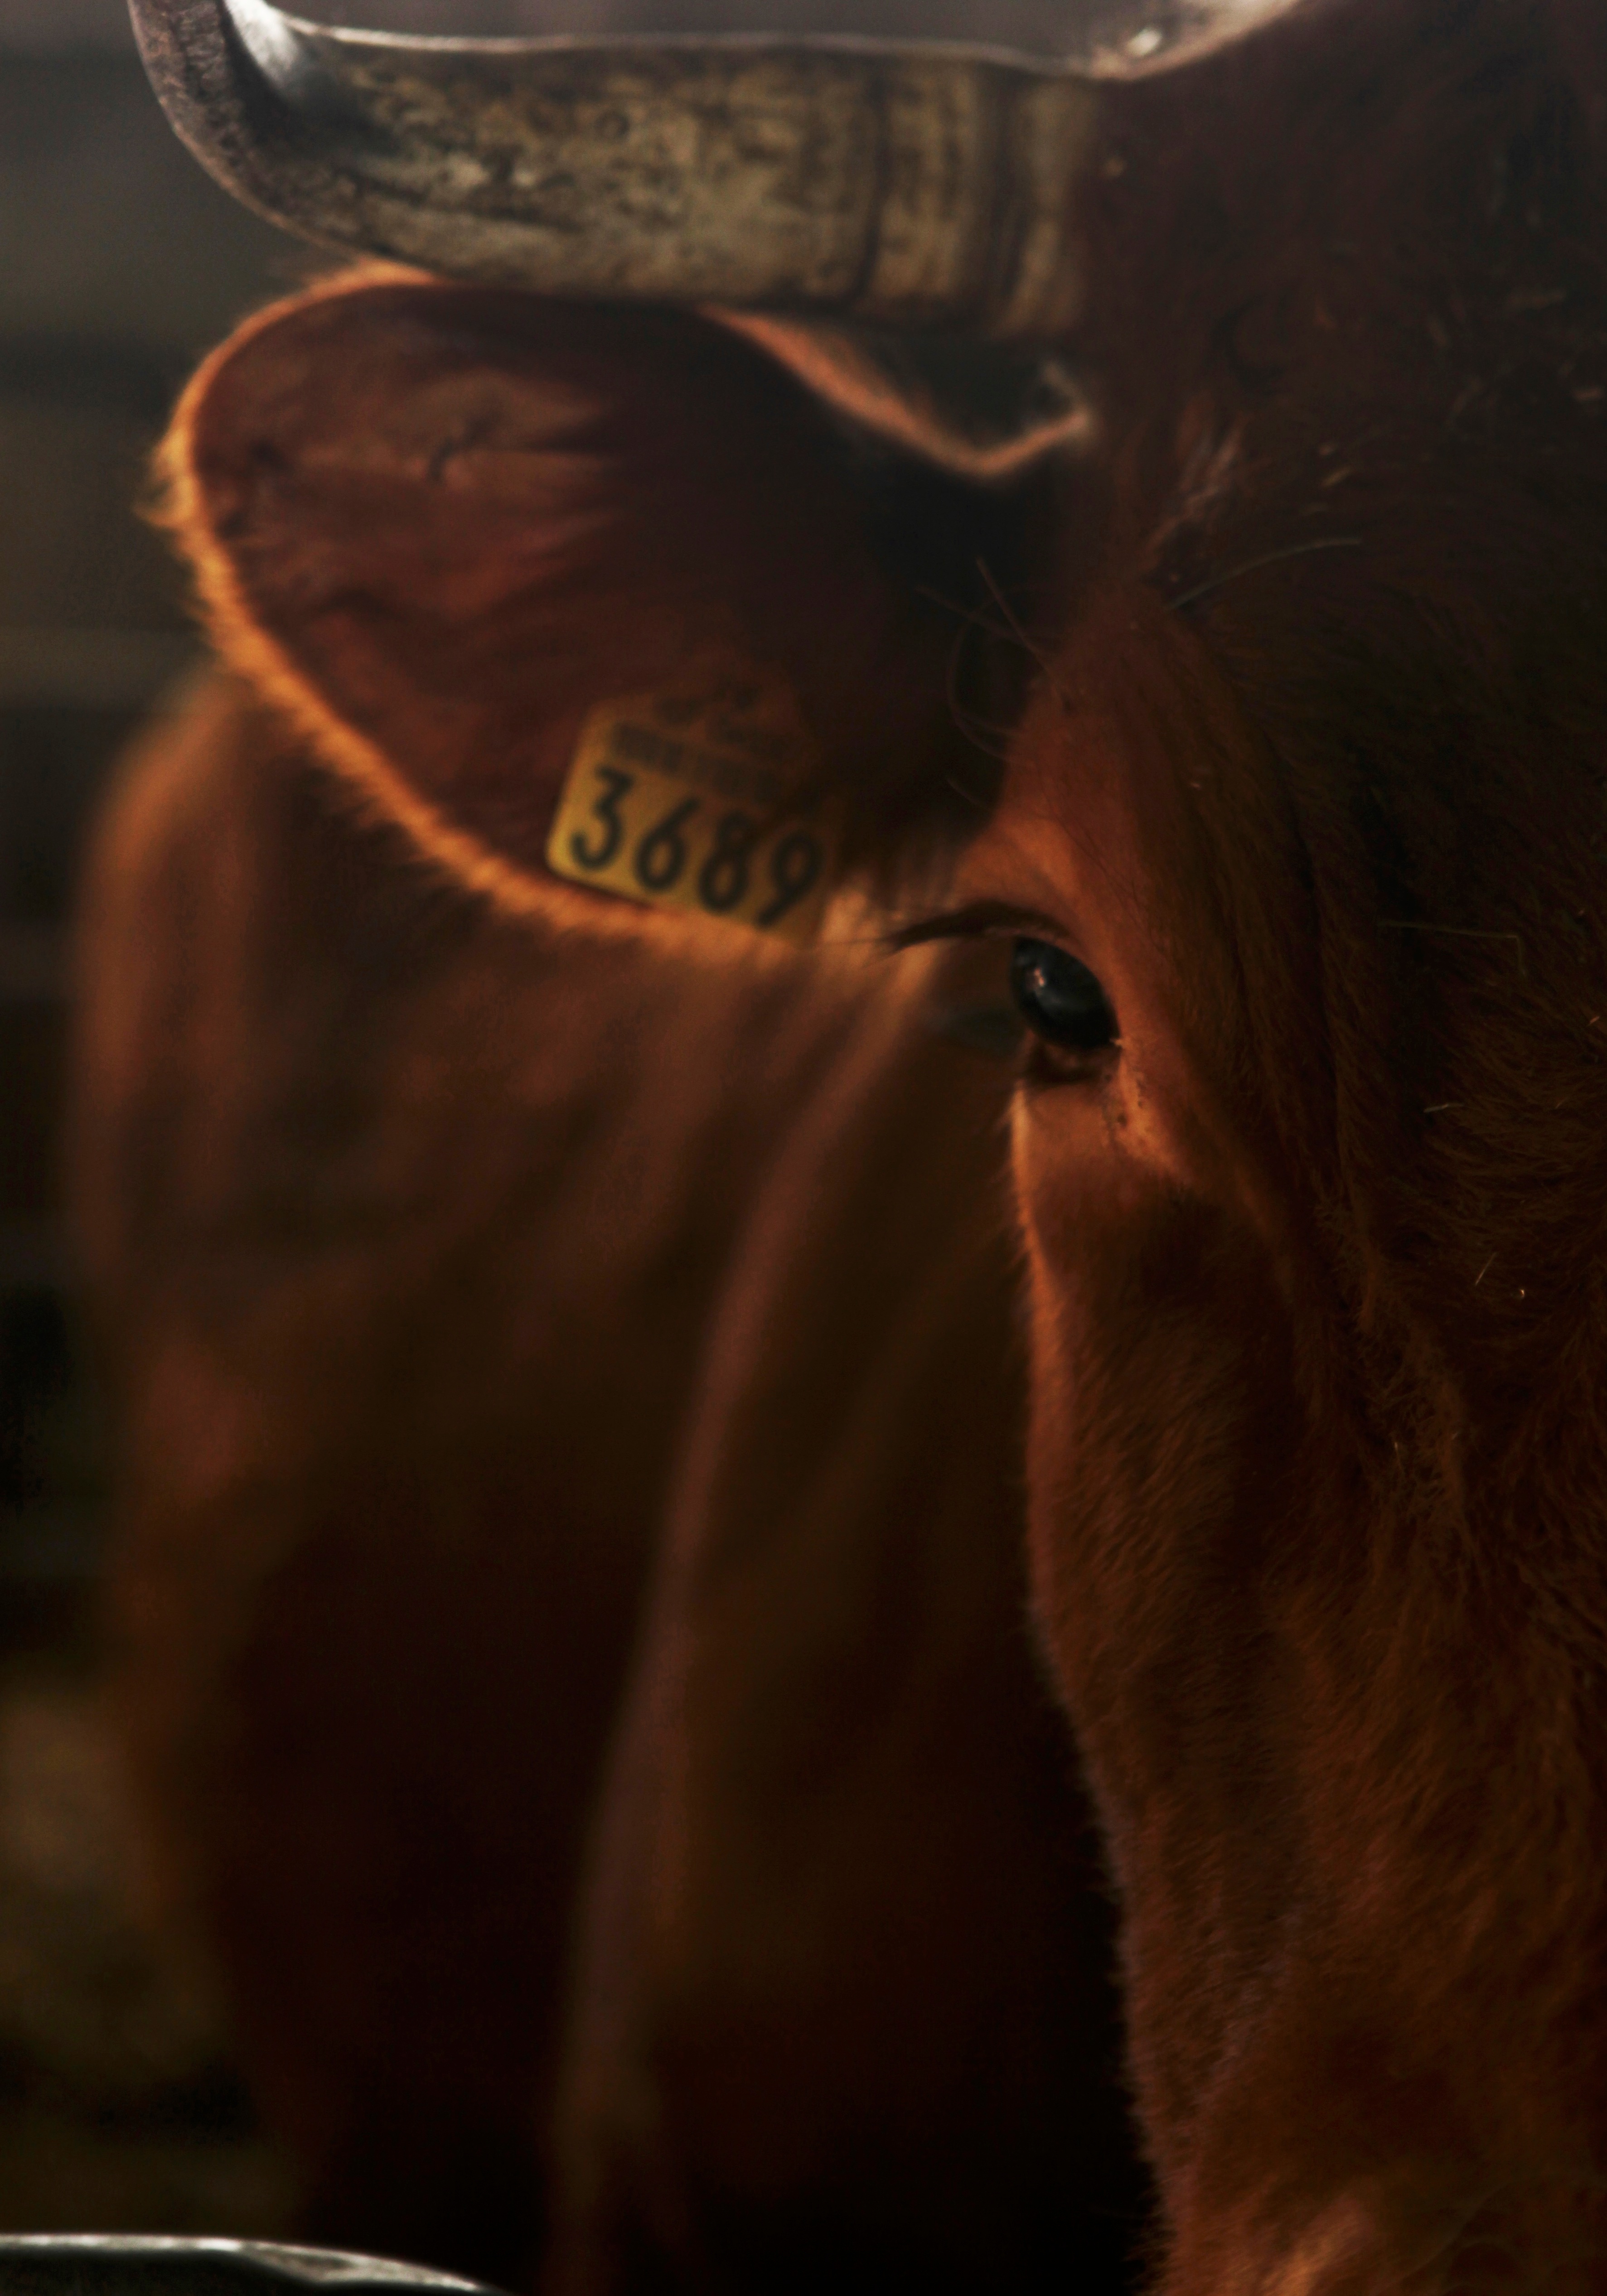
hand, wood, darkness, close up, head, macro photography